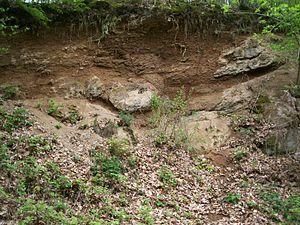
Arène granitique avec blocs de granite altérés dans le massif de la Serre (Jura, France).
En pédologie, la roche-mère est la couche minérale superficielle de la croûte terrestre, dont l’altération va participer à la constitution des sols.